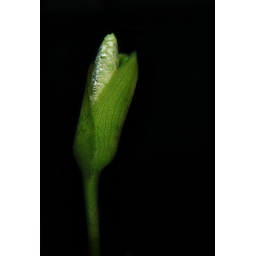
Anubias nana flower underwater in my fish tank.